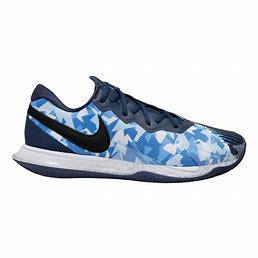
Brand: Nike
Model: Court Air Zoom Vapor Cage 4